Boyko Borisov

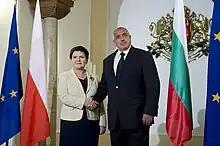
Borisov with Polish Prime Minister Beata Szydło, September 2017

During Borisov's second government, the business climate and promised reforms took a nosedive. "Reforms failed to get off the ground, in particular, changes to the justice system and plans to help cash-strapped schools and the creaking health care system". Additionally, Bulgaria's parliament rejected an anti-corruption law.